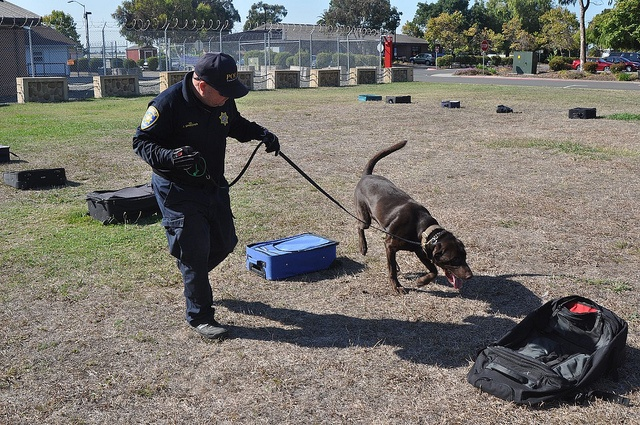
A police officer with a dog on a leash in an outdoor training area.
A police dog is sniffing bags on the ground.
A police officer walking a dog on a leash.
A man walking a dog next to pieces of luggage.
A police officer training a dog in a field.